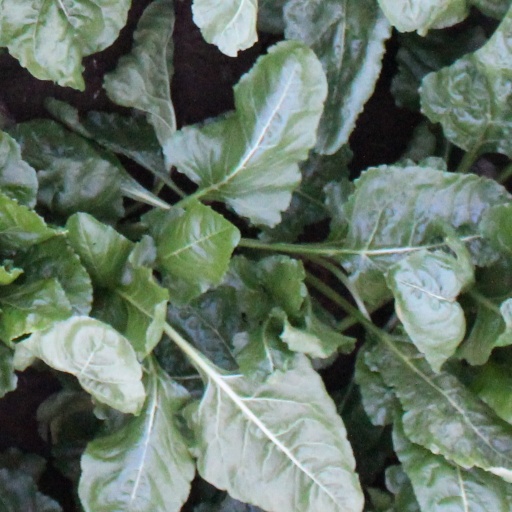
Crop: sugar beet